List of battleships of France

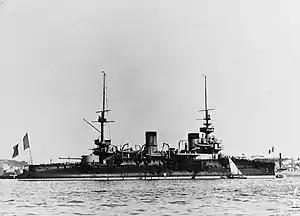
"Bouvet", date unknown

"Bouvet" was the last and most successful member of the 1890 program; she was the third vessel designed by Huin. He used the experience gathered with "Charles Martel" to produce an improved version in an attempt to correct the faults of the other vessels ordered under the program. "Bouvet"s superstructure was smaller than the other vessels, and though she was not as top-heavy as the other ships, she still had insufficient stability, which contributed to her eventual loss in 1915. This was largely a result of the pronounced tumblehome and an insufficiently subdivided hull that was not able to cope with underwater damage. The ship was the first major French warship to be completed with an integrated fire-control system that coordinated the rangefinders, observers, and the gun crews with a central command post to direct the aiming of her main guns.